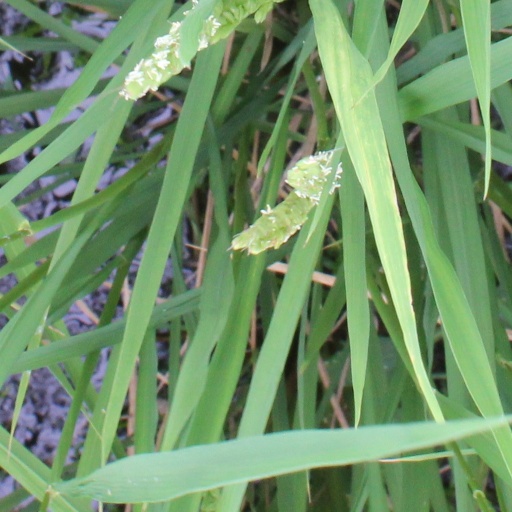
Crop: rice